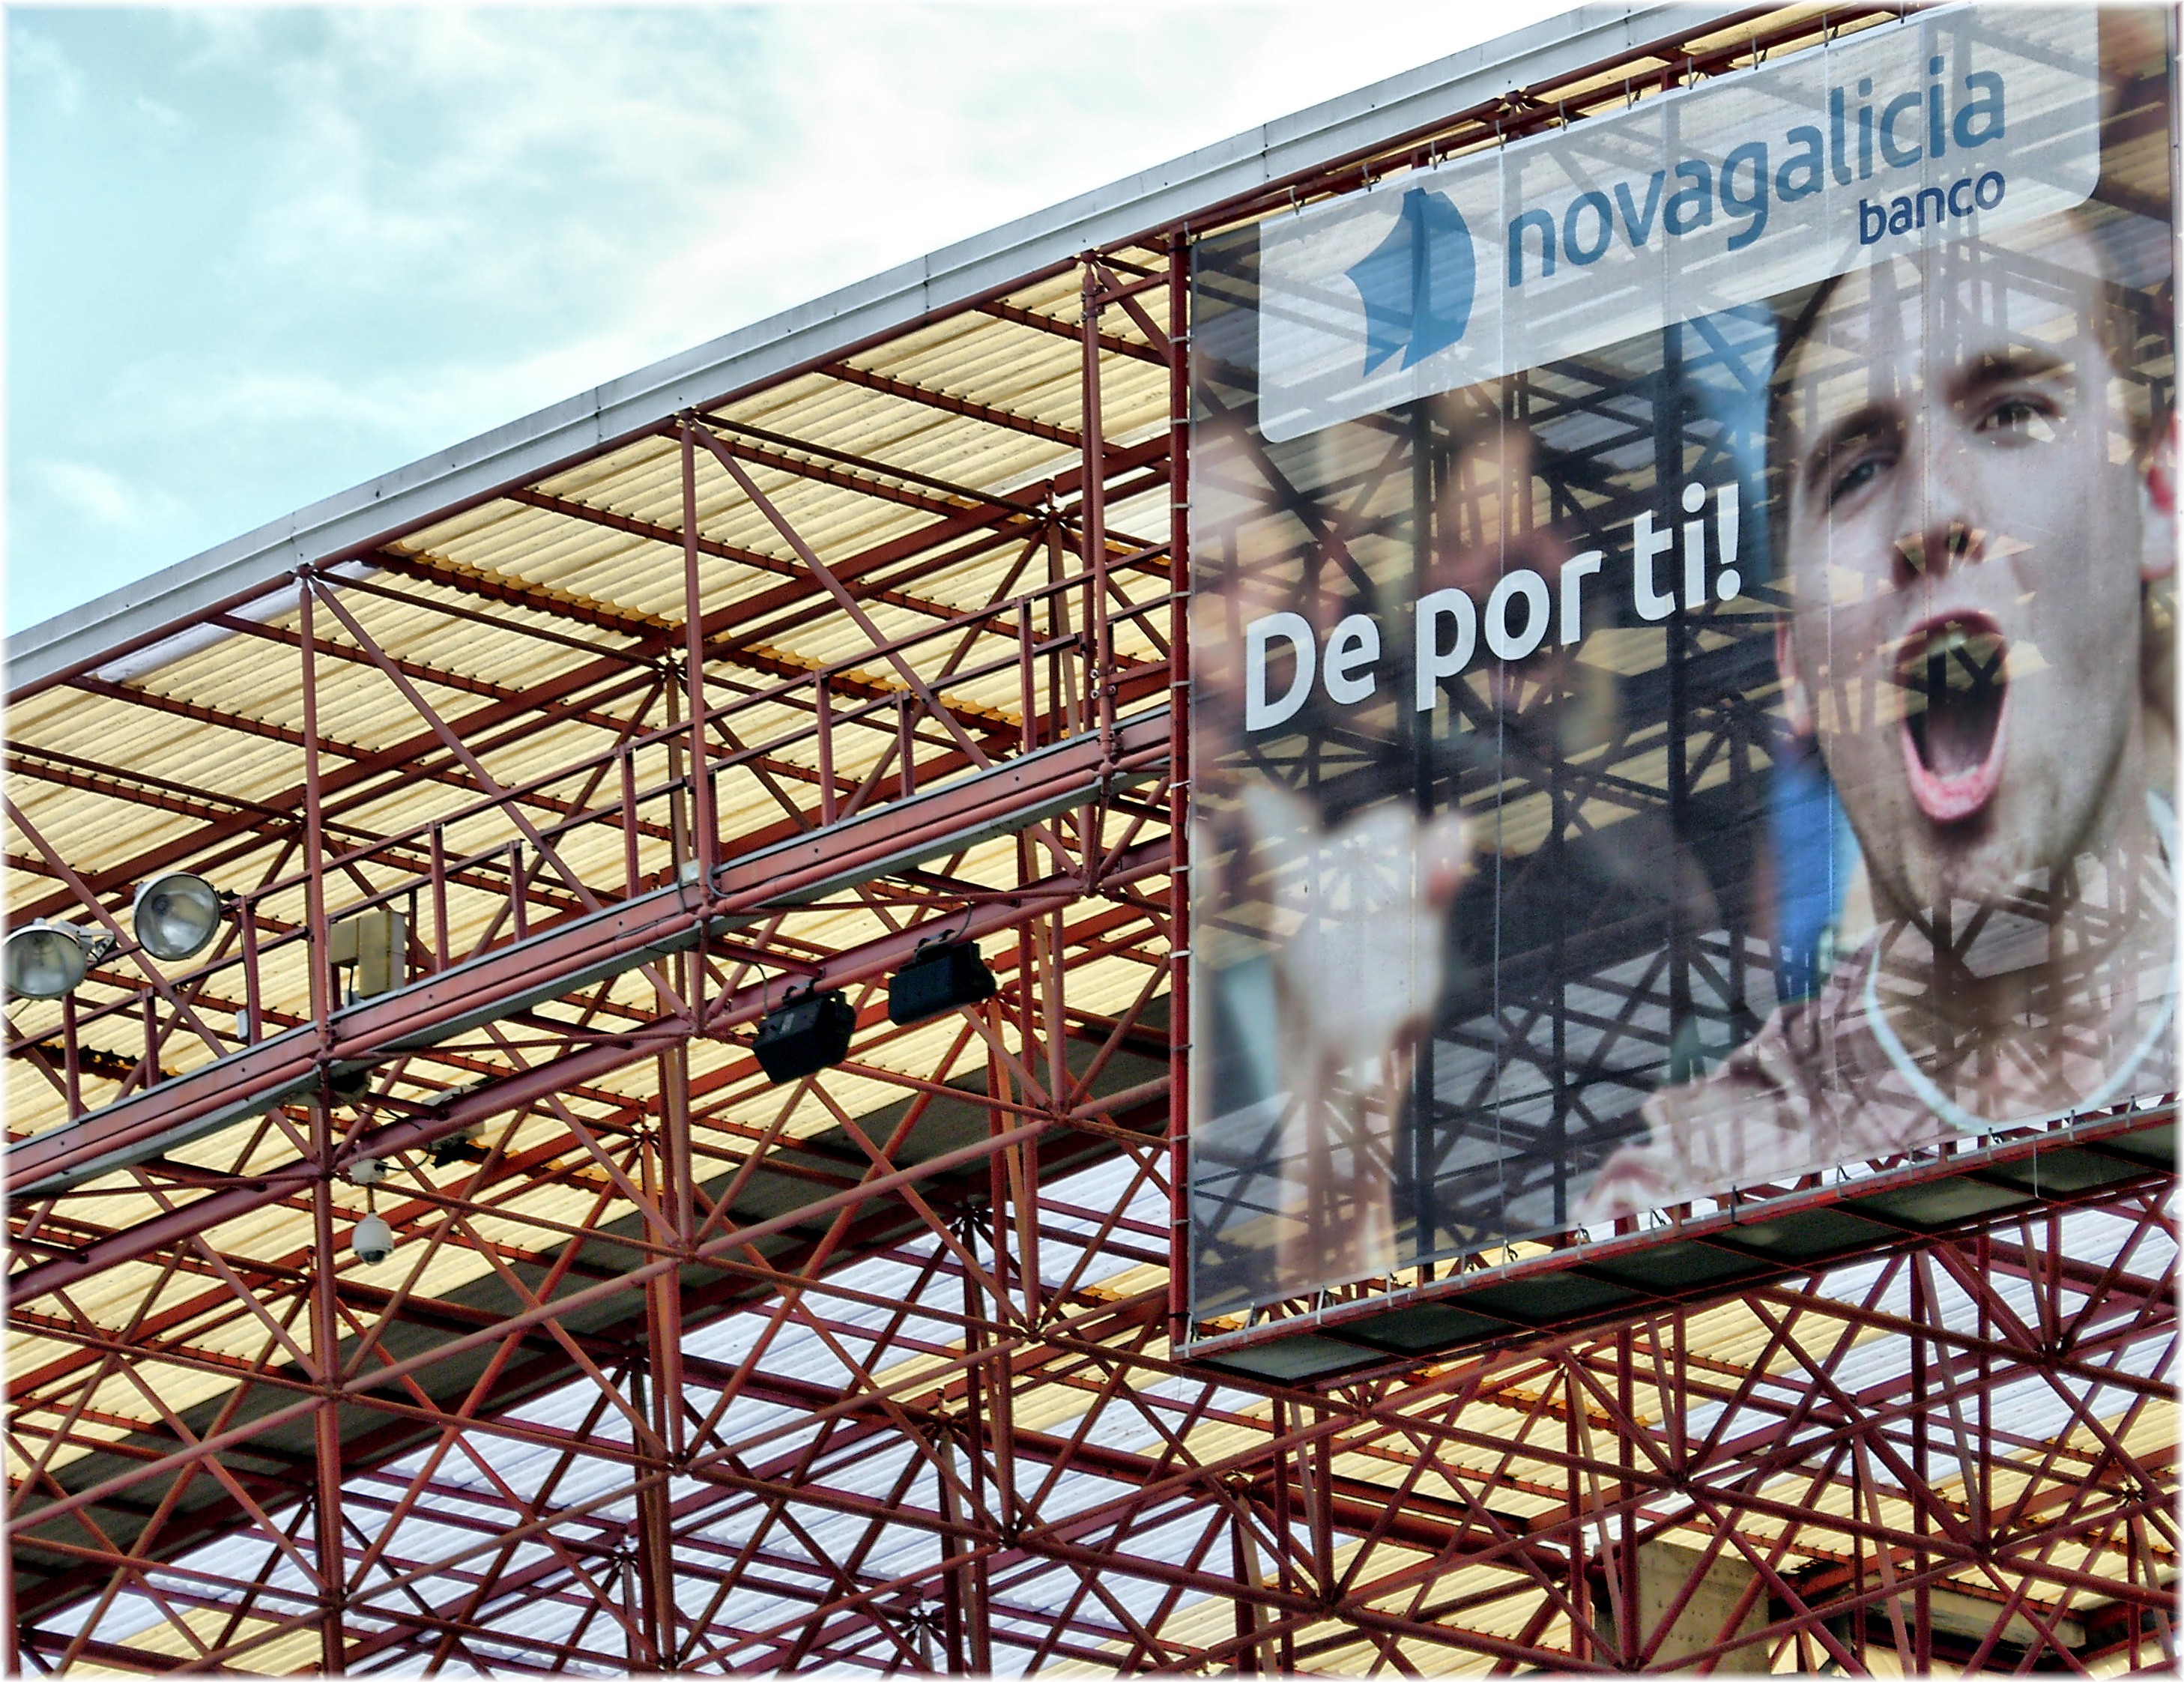
advertising, europe, facade, spain, espagne, europa, futbol, galicia, espana, billboard, galiza, deportivo, depor, trofeo, corunna, galice, teresaherrera, lacoruna, acoru a, coru a